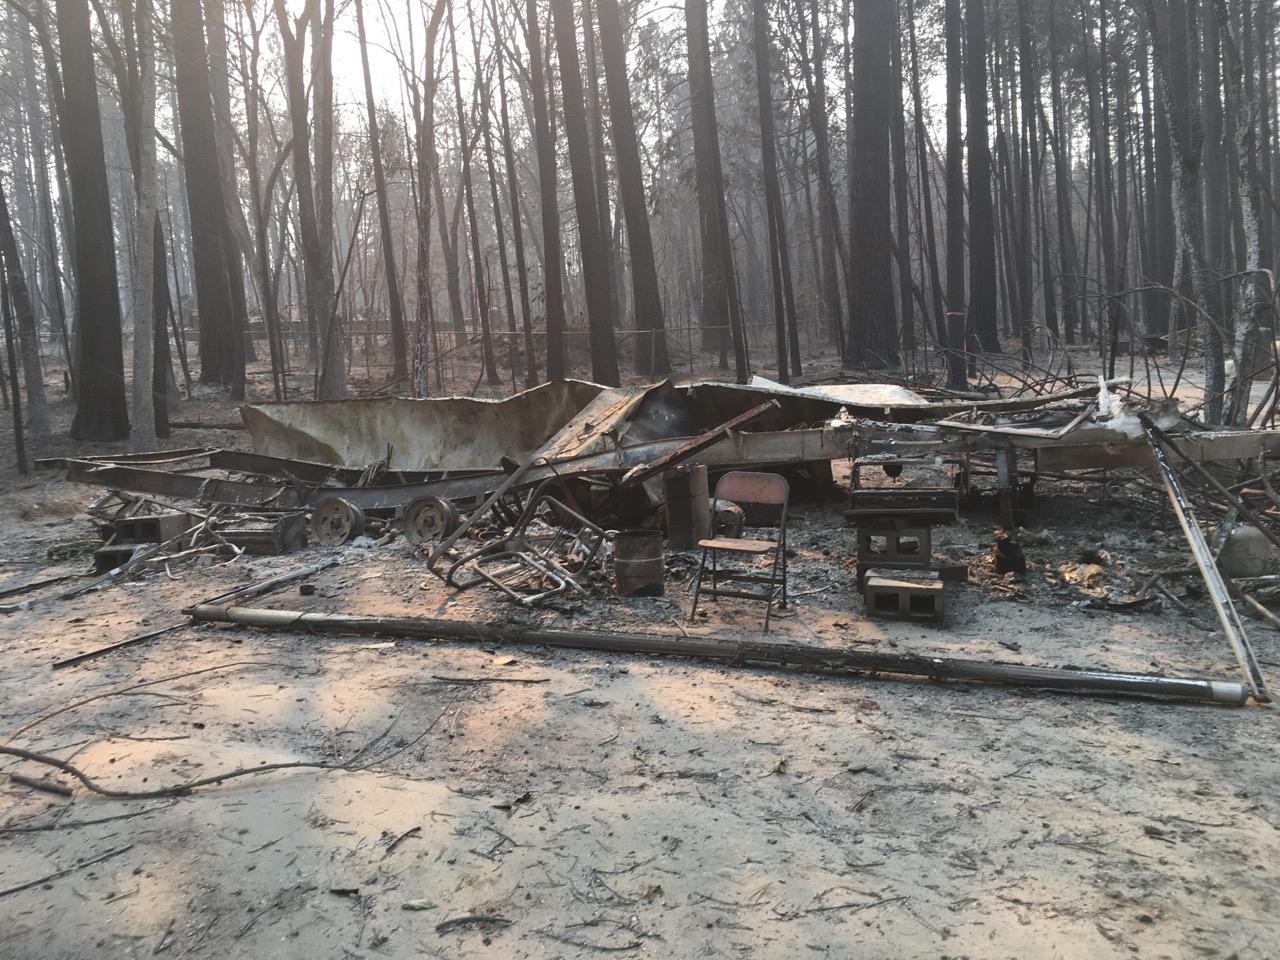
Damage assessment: destroyed